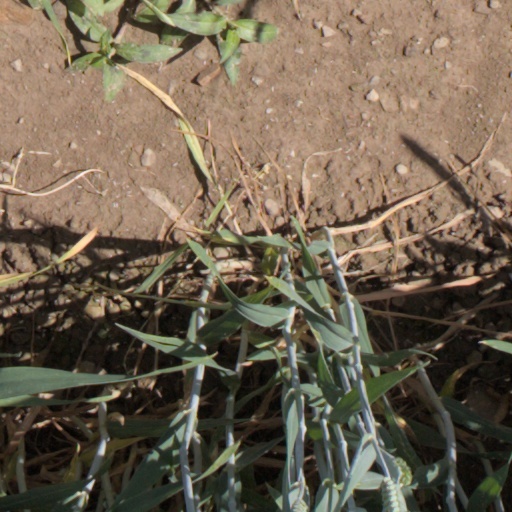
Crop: wheat